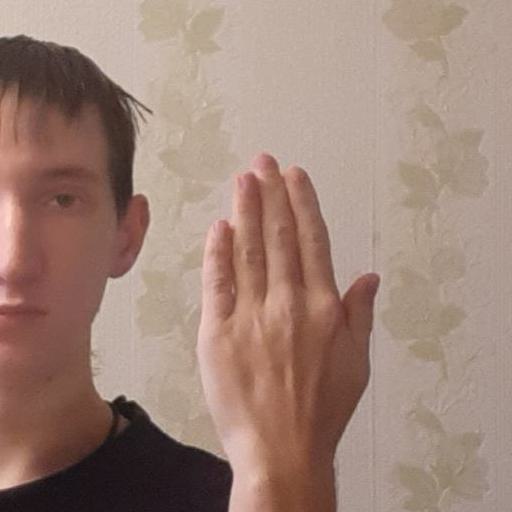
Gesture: stop_inverted